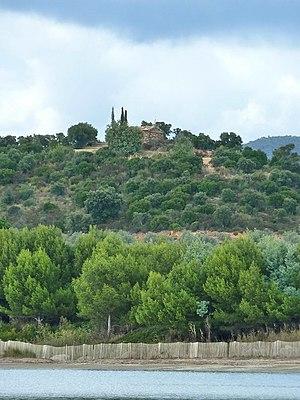
Chapelle de Saint-George à Léoube Bormes les Mimosas Var France
Le cap Bénat est une petite pointe rocheuse sur le littoral méditerranéen du Var. Il est situé dans la commune de Bormes-les-Mimosas et fait face aux îles de Porquerolles et de Port-Cros. Largement couvert de pins, il abrite des maisons résidentielles et un sémaphore de la Marine nationale. Le fort de Brégançon se trouve aux abords ouest du cap.